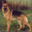
Label: dog